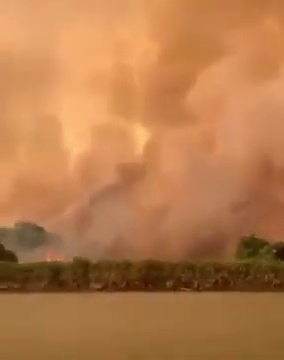
Fire: no
Smoke: yes